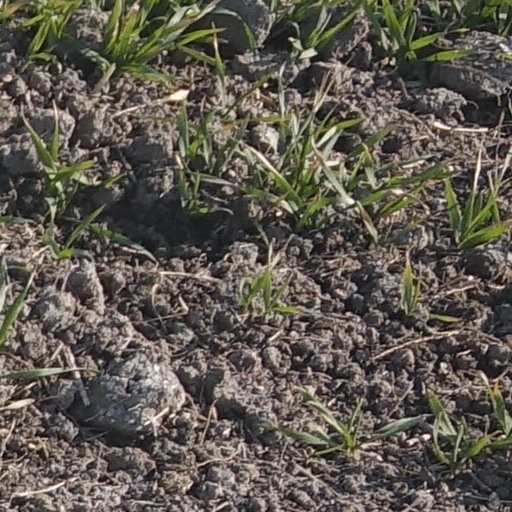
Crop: wheat